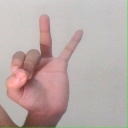
अक्षर: ण